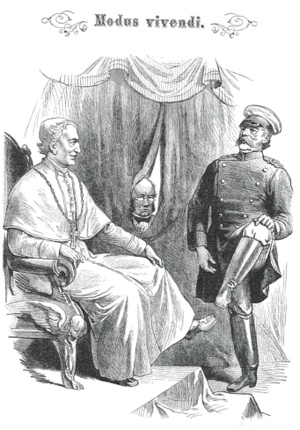
25 janvier, Zanzibar : après la mort de Arnold Maes et celle de Louis Crespel, Ernest Cambier prend la tête d’une expédition en Afrique orientale organisée par l’Association internationale africaine. Il atteint le lac Tanganyika en septembre.
Le Kulturkampf /kʊlˈtuːɐ̯ˌkampf/, ou « combat pour un idéal de société », est un conflit qui oppose le royaume de Prusse puis l'Empire allemand sous la direction du chancelier impérial Otto von Bismarck à l’Église catholique dirigée par Pie IX et au parti politique représentant les catholiques : le Zentrum. Le conflit s'intensifie en 1871, se termine en 1878 avant d'être définitivement soldé de manière diplomatique en 1887.
Vincenzo Gioacchino Raffaele Luigi Pecci, né le 2 mars 1810 à Carpineto Romano et décédé le 20 juillet 1903 à Rome, est le 256ᵉ évêque de Rome et donc pape de l'Église catholique qu'il gouverna sous le nom de Léon XIII de 1878 à 1903. Il est enterré en la basilique Saint-Jean-de-Latran.
Otto von Bismarck /ˈɔtoː fɔn ˈbɪsmɑːk/, duc de Lauenburg et prince de Bismarck, né à Schönhausen le 1ᵉʳ avril 1815 et mort le 30 juillet 1898 à Friedrichsruh, est un homme d'État prussien puis allemand.
L'État fédéral de 1848 est une des étapes de formation de la Confédération suisse, la période suivant la Confédération des XXII cantons et le début du XXᵉ siècle.